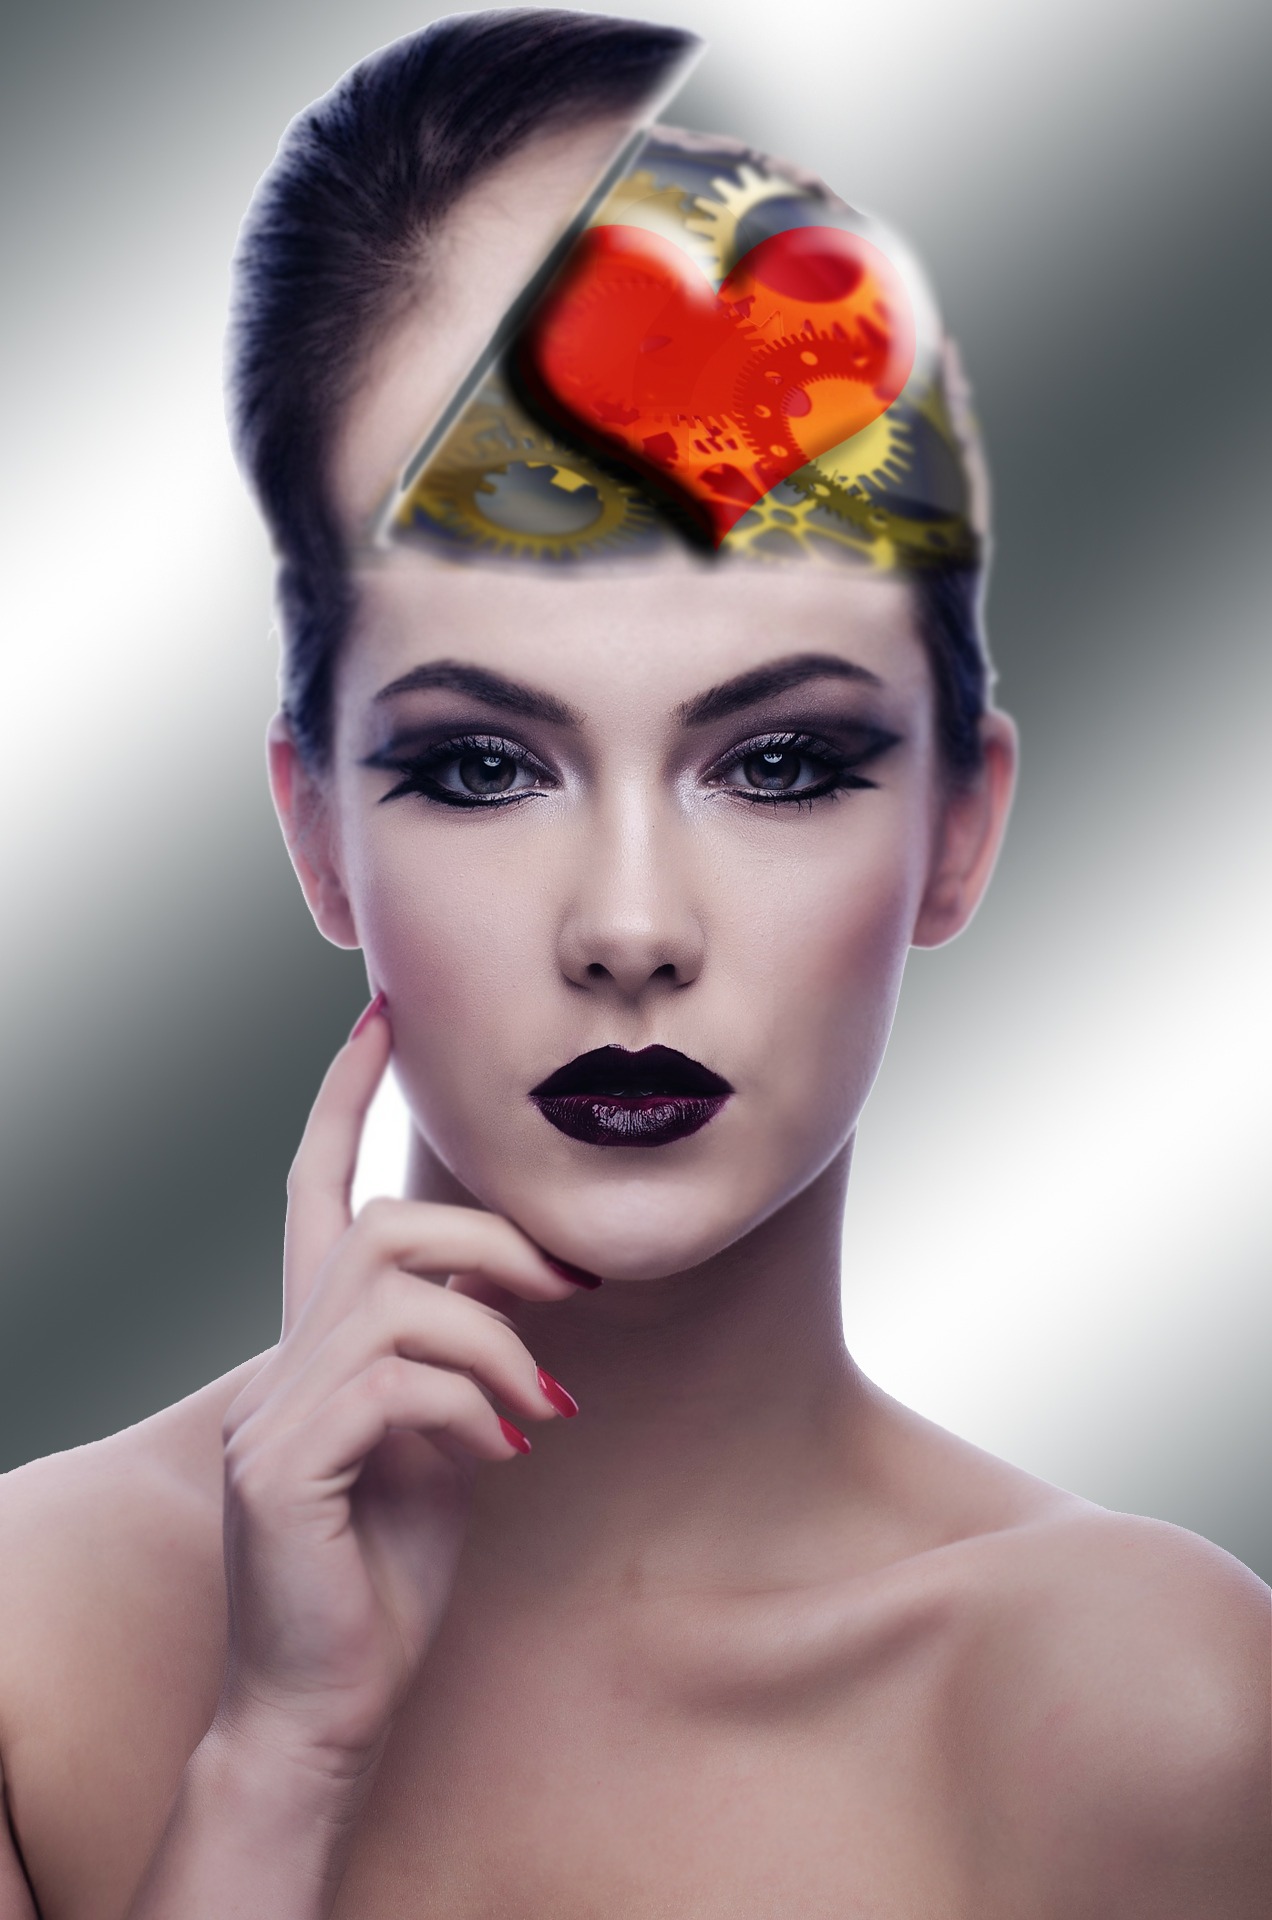
person, woman, photography, female, love, portrait, model, think, fashion, friendship, lady, close up, face, psychology, eye, head, skin, beauty, soul, thoughts, photo shoot, mind reading